Nightmare in Wax

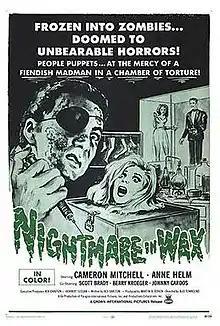

Nightmare in Wax is a 1969 horror film. Cameron Mitchell plays Vincent Renard, a former film special effects artist who is disfigured by Max Block, the head of Paragon Pictures, and also a rival for the affections of a woman (Anne Helm). Leaving the film industry, Vince becomes a recluse and opens a wax museum. Within a few months, four popular Paragon stars disappear. Wax figures of the missing stars soon feature as wax models in the museum and the police become suspicious.